Ice rink

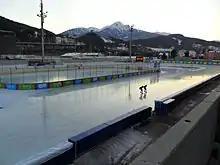
Outdoor speed skating track in Innsbruck

Sledge hockey ( "Para ice hockey", or "sled hockey"), uses the same rink dimensions used by ice hockey rinks.